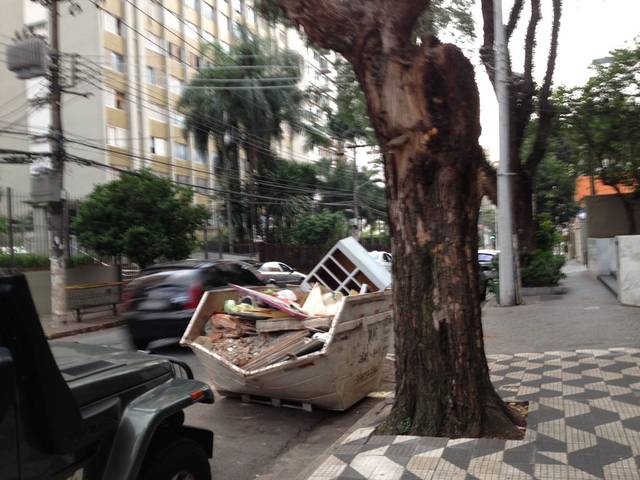
Region: Brazil
Coordinates: -23.567, -46.662